Yoshio Markino

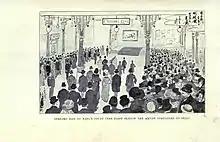
The first work Markino sold in England

Japanese art. Wilson promised to introduce Markino to Charles Holmes, the editor of "The Studio", who was also known to be fond of the vogue for Japanese woodcuts.